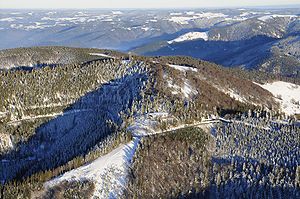
Schauinsland
Schauinsland set fra luften
Schauinsland er et bjerg nær Freiburg i Tyskland. Det ligger i Schwarzwald og har en højde på 1.284 m.